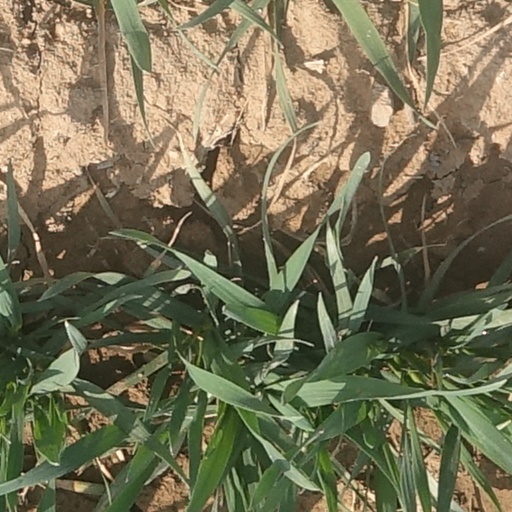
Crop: wheat